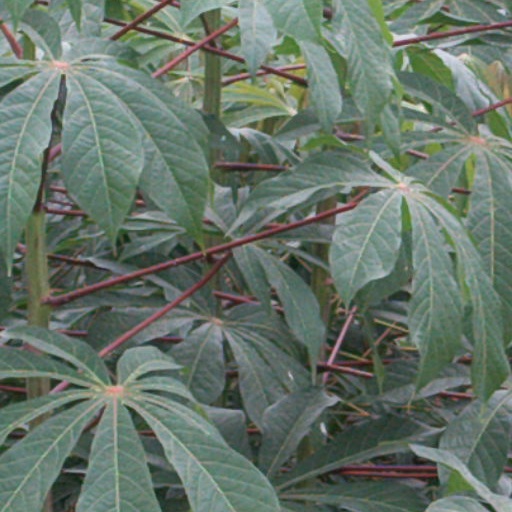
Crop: cassava